CPU socket

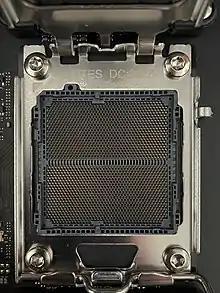
Socket AM5, a land grid array socket

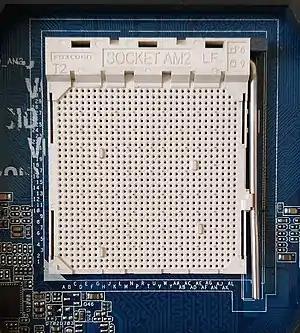
Socket AM2+, a pin grid array socket

In computer hardware, a CPU socket or CPU slot contains one or more mechanical components providing mechanical and electrical connections between a microprocessor and a printed circuit board (PCB). This allows for placing and replacing the central processing unit (CPU) without soldering.